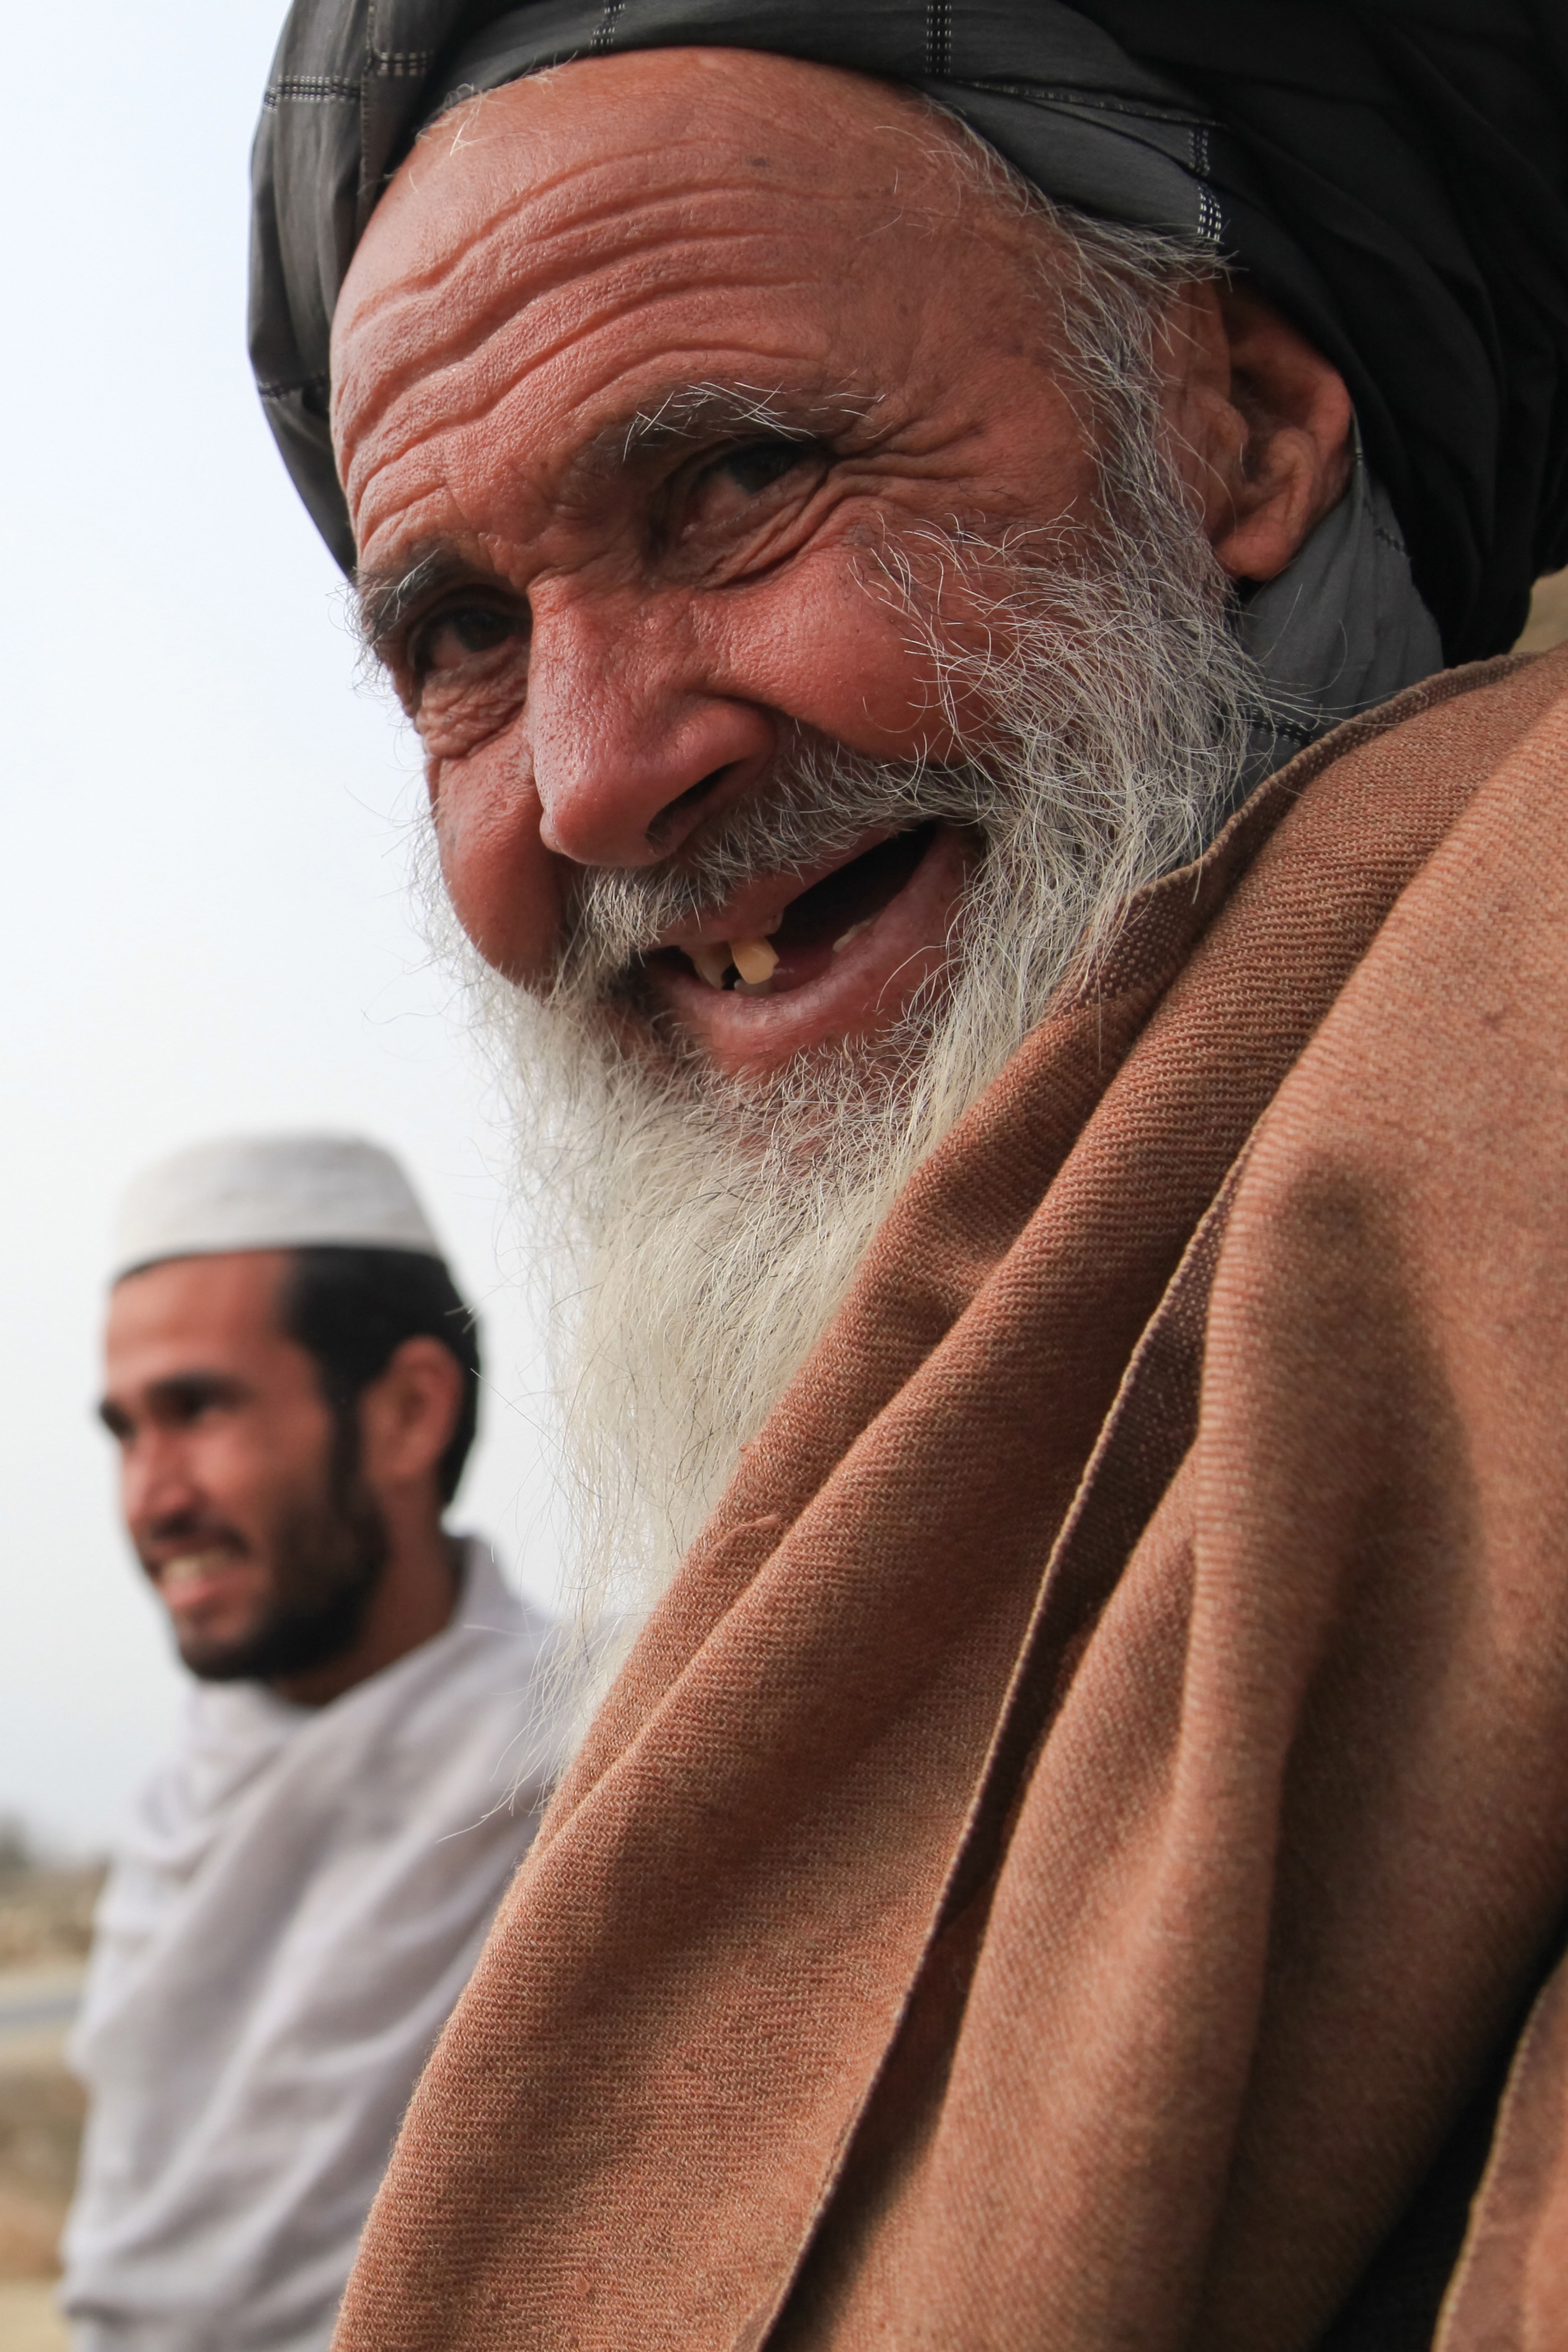
man, person, people, old, male, bear, portrait, profession, thoughtful, beard, senior citizen, turban, temple, head, tradition, traditional, afghanistan, muslim, facial hair, tooth gap